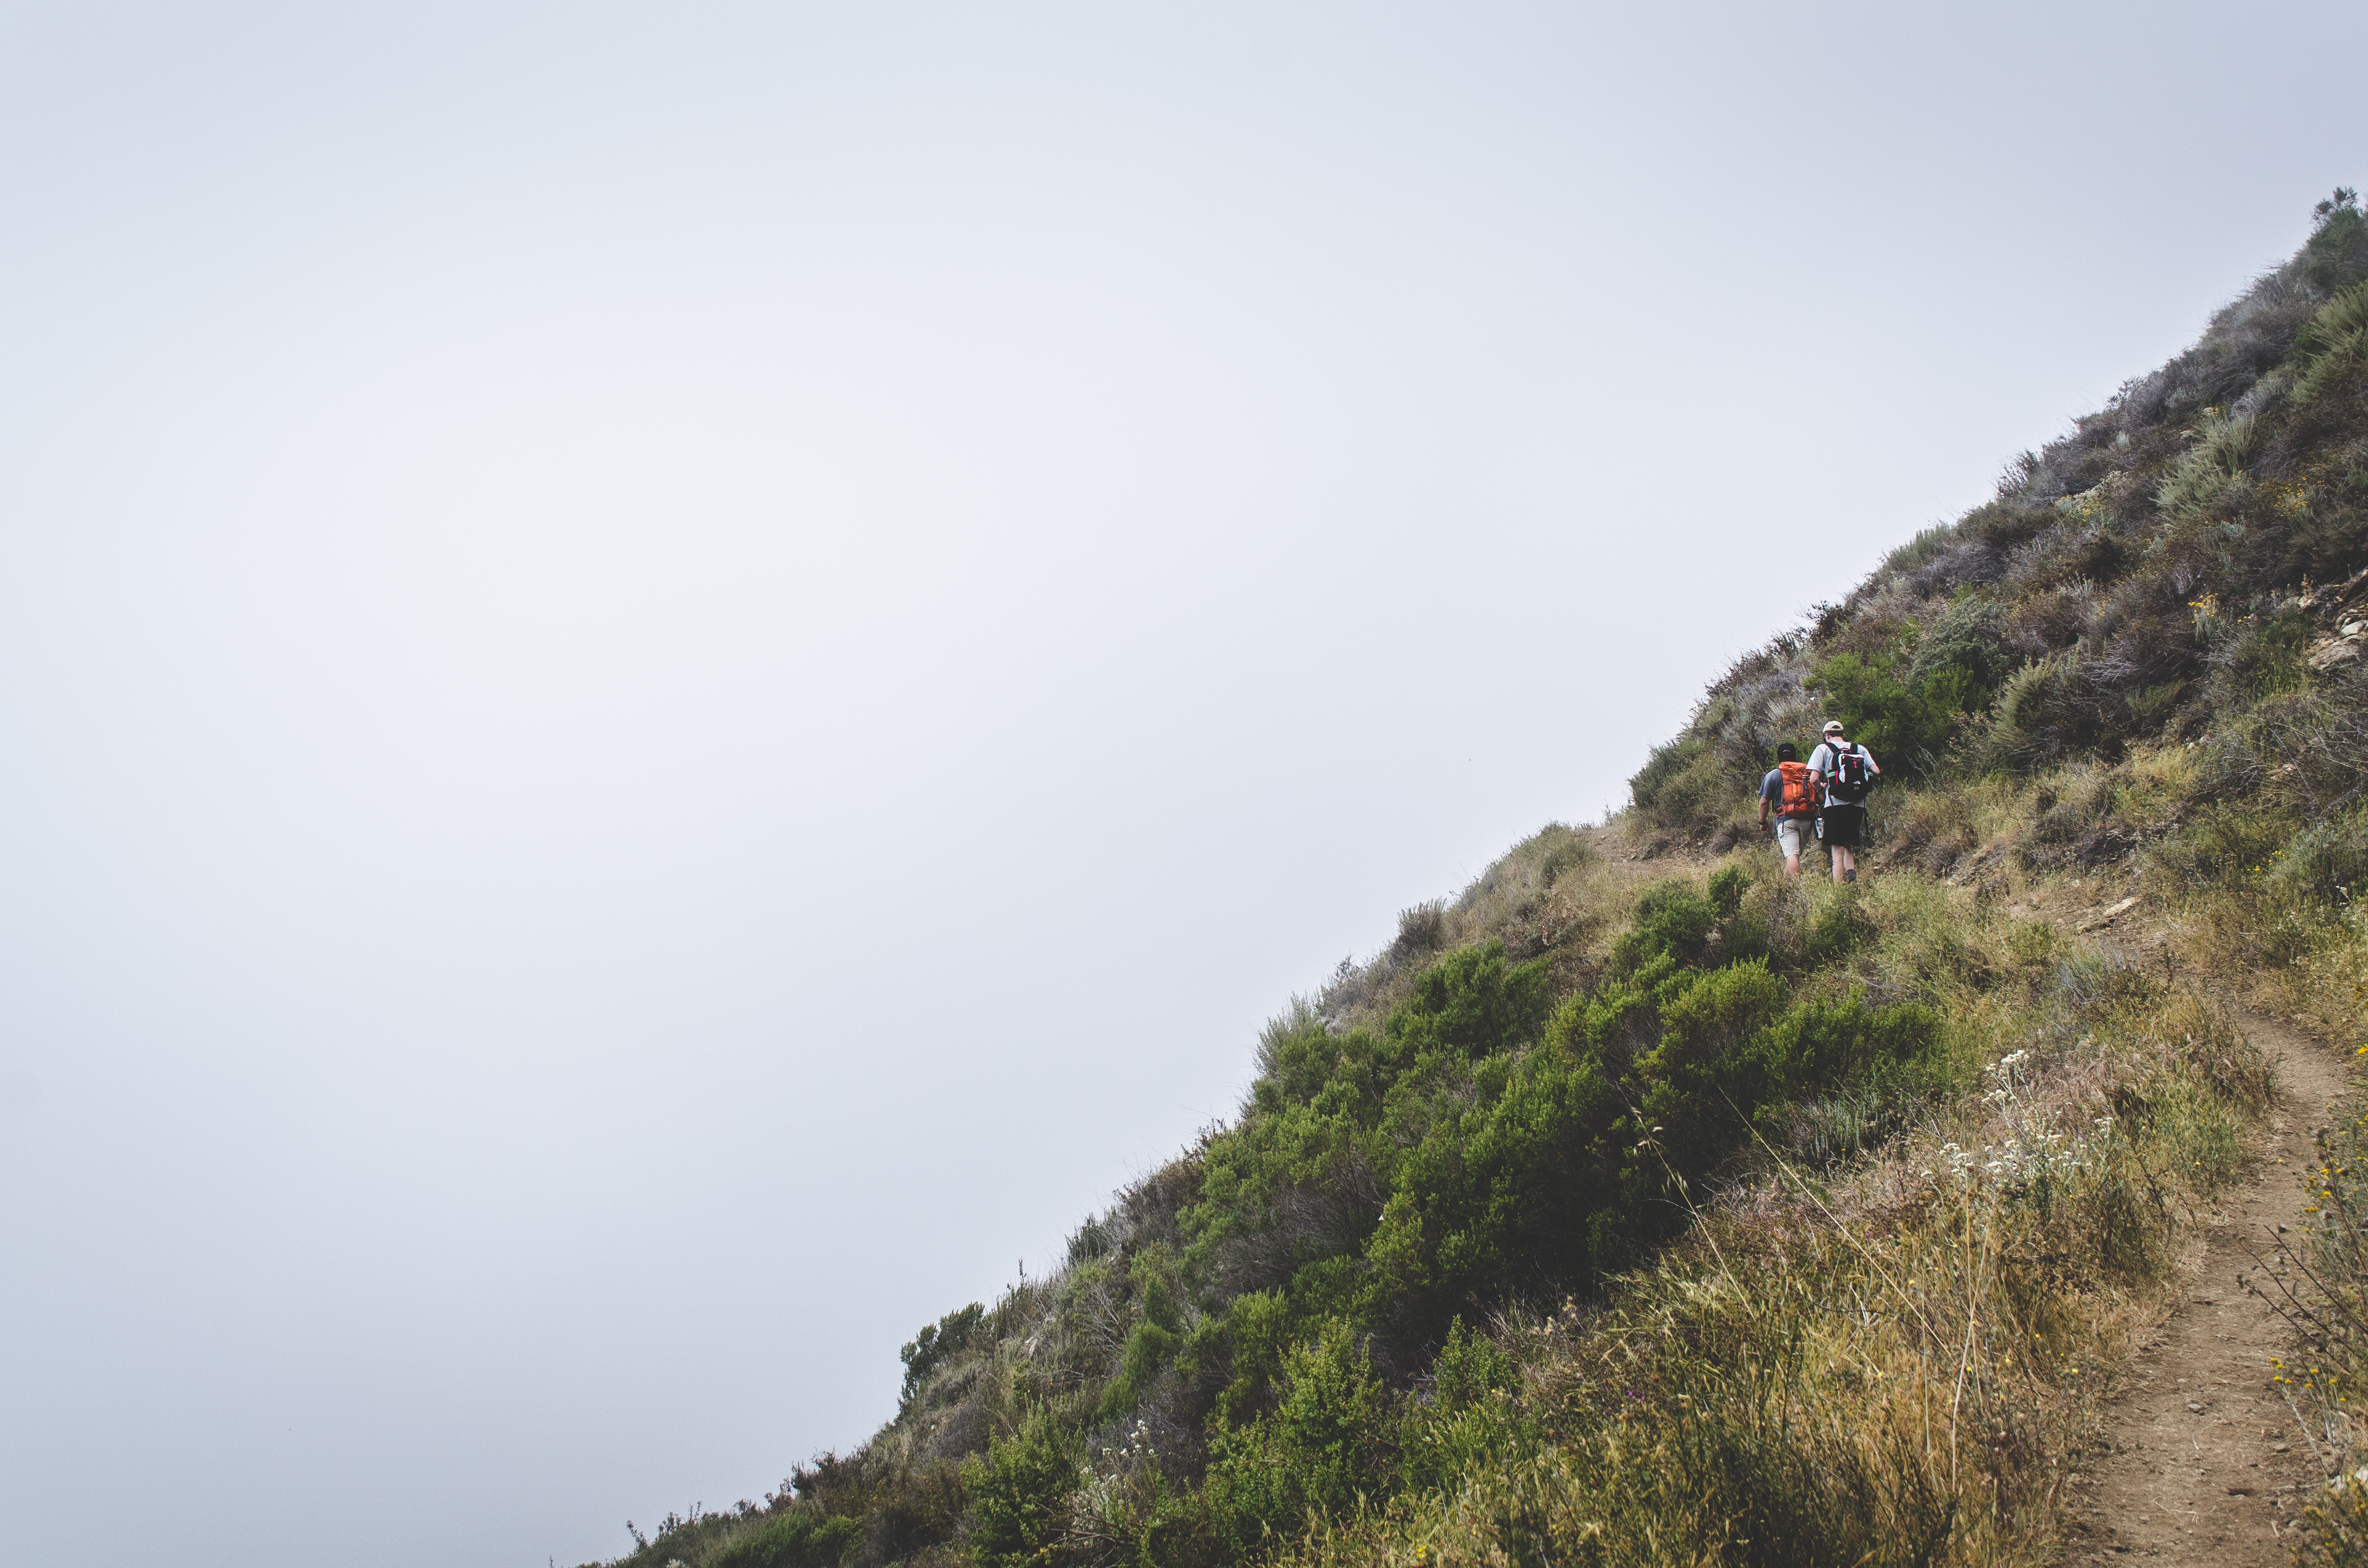
coast, path, mountain, trail, hill, adventure, mountain range, summer, travel, cliff, hike, lifestyle, terrain, ridge, summit, climb, activity, outdoors, relaxation, scene, voyage, landform, atmospheric phenomenon, mountainous landforms, geological phenomenon